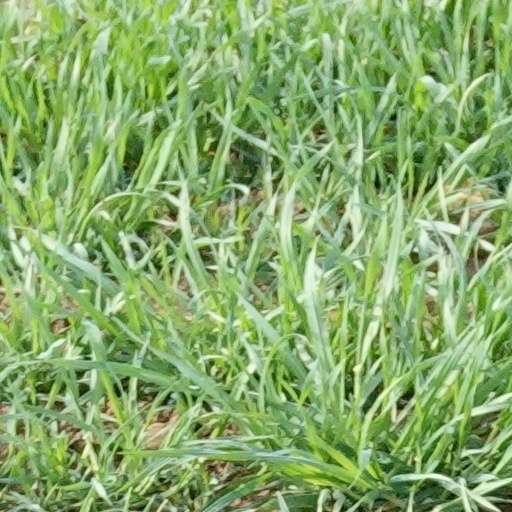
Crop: wheat